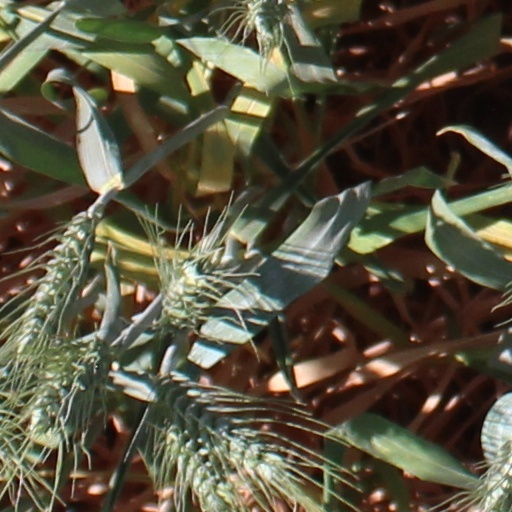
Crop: wheat